Pearl McBroom

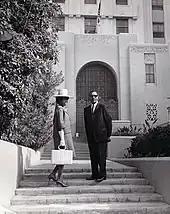
Doctors Pearl and Marcus McBroom at Los Angeles's Cedars of Lebanon Hospital, known today as Cedars Sinai

From 1958 to 1962 she was a NIH Grants Research fellow, and at the same time was a board member at the Frederick Douglass Child Development Center and the University of Chicago.